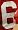
Number: 6